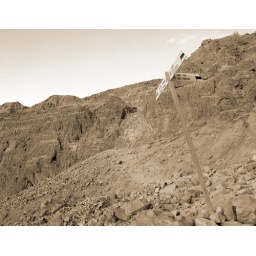
trail sign on the hike up mount yishai in ein gedi national park on the banks of the dead sea in the negev desert